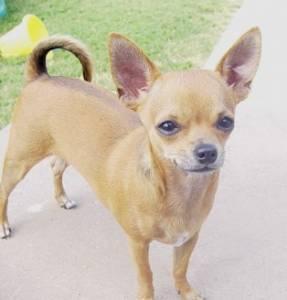
chihuahua